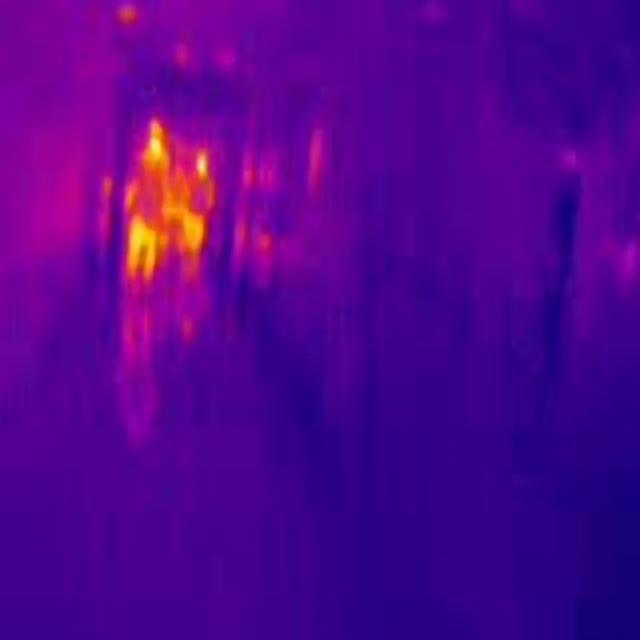
Detected objects:
label: person
label: person